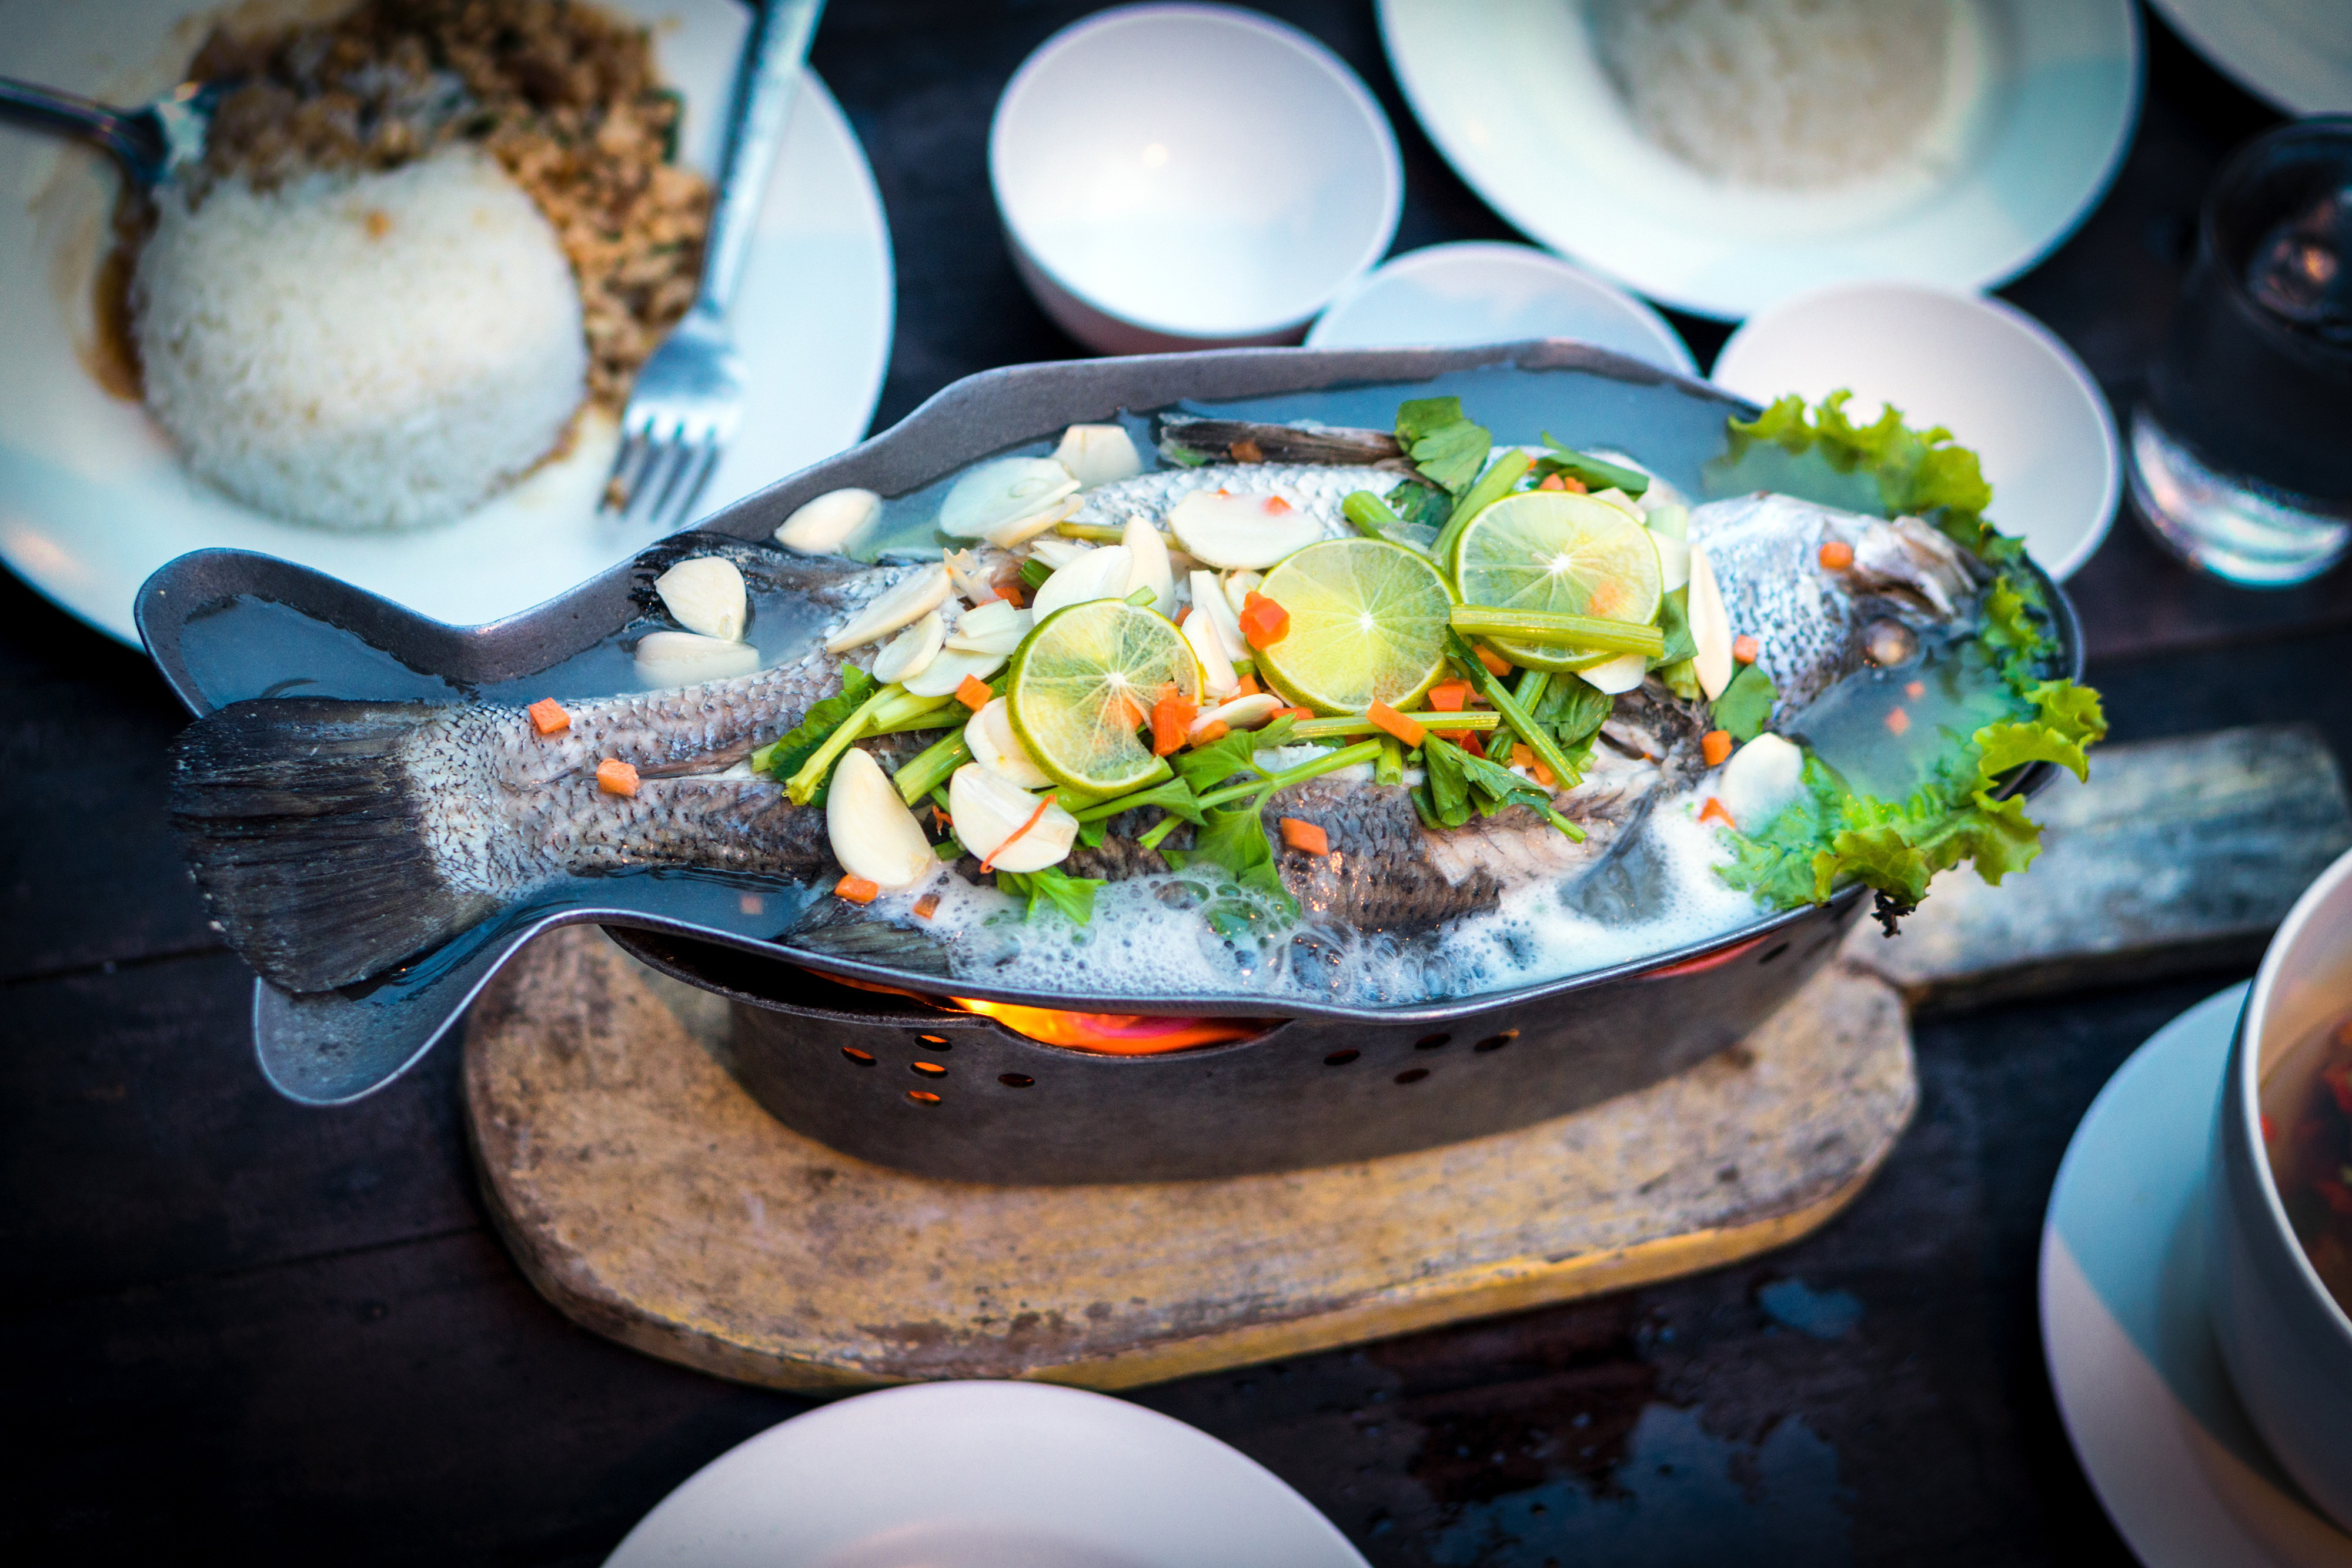
food, dish, cuisine, meal, ingredient, lunch, brunch, recipe, produce, la carte food, comfort food, seafood, side dish, thai food, vegetarian food, salad, breakfast, tableware